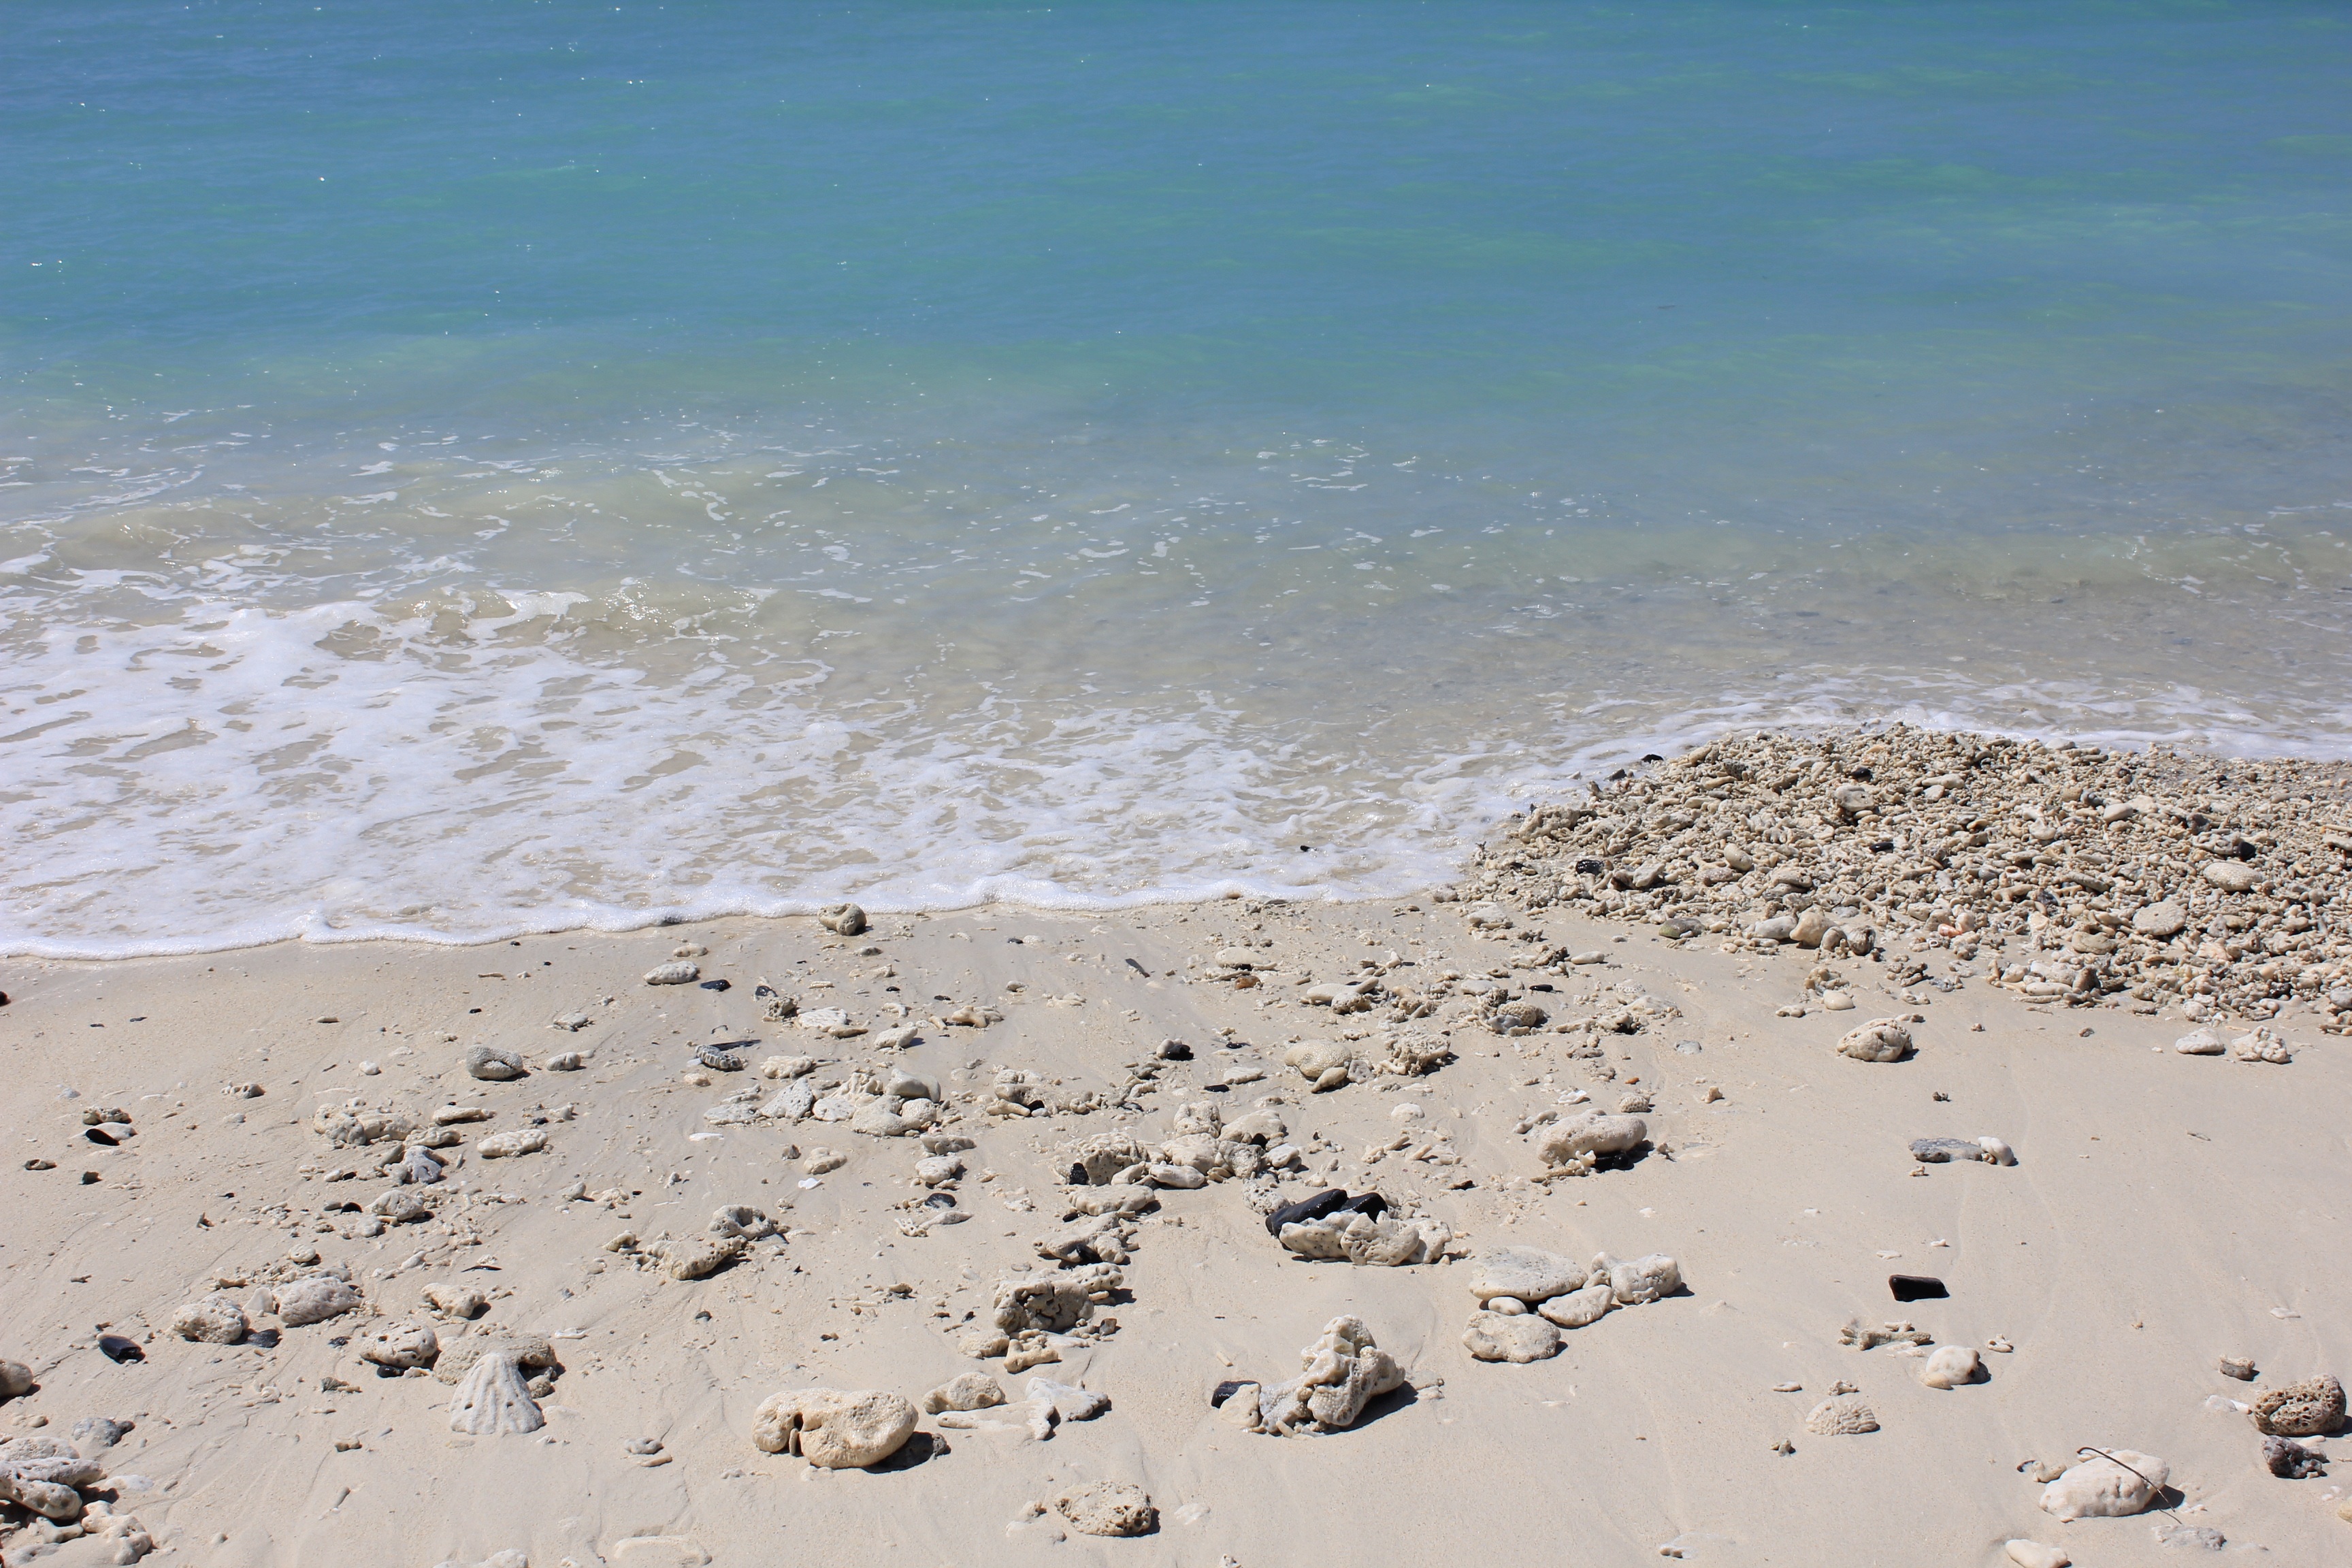
beach, sea, coast, sand, ocean, shore, wave, island, material, body of water, waves, habitat, okinawa prefecture, mudflat, natural environment, wind wave